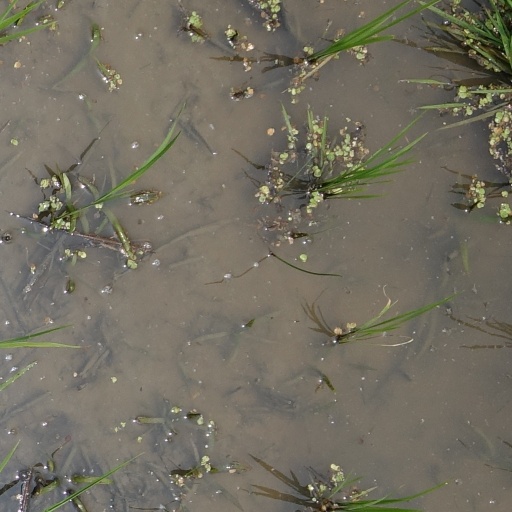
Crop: rice